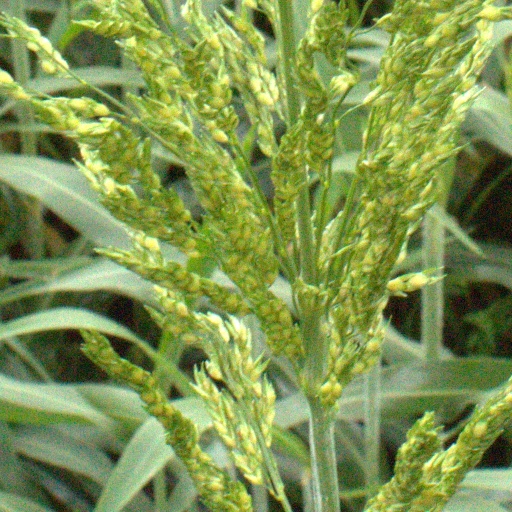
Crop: sorghum